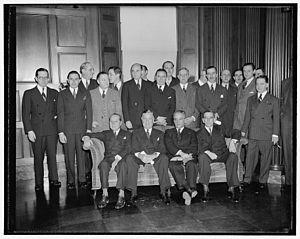
L’histoire de l’Amérique latine pendant la Seconde Guerre mondiale est importante en raison des changements importants économiques, politiques et militaires qui se sont produits dans la majeure partie de la région à la suite de la guerre. Afin de mieux protéger le canal de Panama, de combattre l’influence de l’Axe et d’optimiser la production de biens pour l’effort de guerre, les États-Unis, par le biais de la loi prêt-bail et de programmes similaires, accrurent considérablement leurs intérêts en Amérique latine. Ceci provoqua une impulsion économique majeure pour les pays qui y participèrent.
L'appel du Tibet aux Nations unies est un texte envoyé aux Nations unies le 7 novembre 1950 par le Kashag au sujet de l'intervention militaire chinoise. Le Salvador proposa une résolution à l'Assemblée générale de l'ONU, mais en raison de la guerre de Corée qui se déroulait au même moment, et de l'hésitation de l'Inde, le débat sur l'appel fut ajourné sine die le 24 novembre 1950.